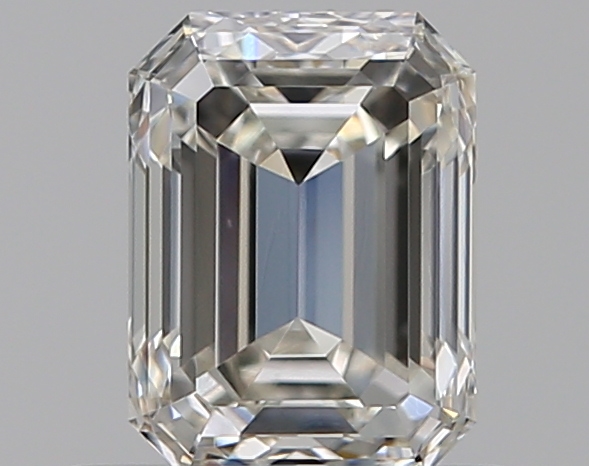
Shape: emerald
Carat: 0.6
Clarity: VVS2
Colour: I
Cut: EX
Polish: EX
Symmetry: VG
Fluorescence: F
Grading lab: GIA
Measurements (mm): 5.51 x 4.07 x 2.76